Districts of Turkey

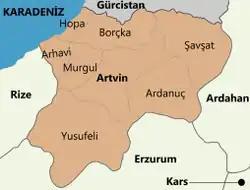
Districts of Artvin

The following population data is based on the 2024 census. The list is sorted from highest to lowest population.According to the results of the Local Elections of March 31, 2024, Mayors are listed with their parties.